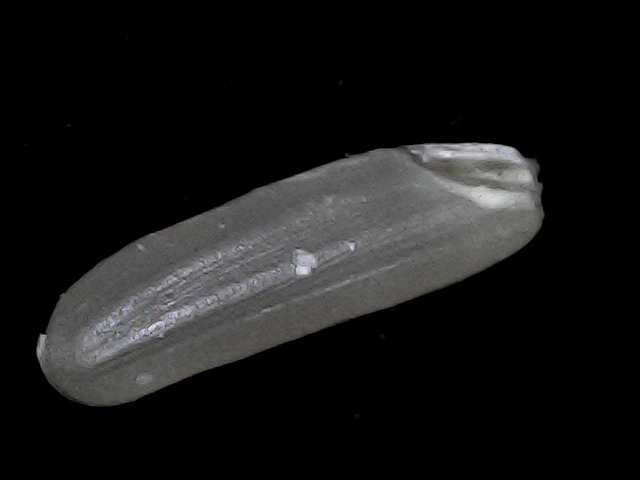
Rice variety: BD70